Ante Trumbić

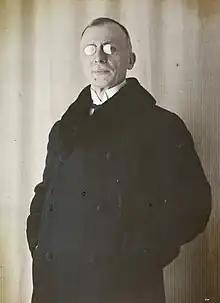
Autochrome by Auguste Léon, 1919

According to Henri Pozzi, Trumbić later regretted the end of Austria-Hungary, as the South Slav state he had helped to create proved incapable of his intended reforms.